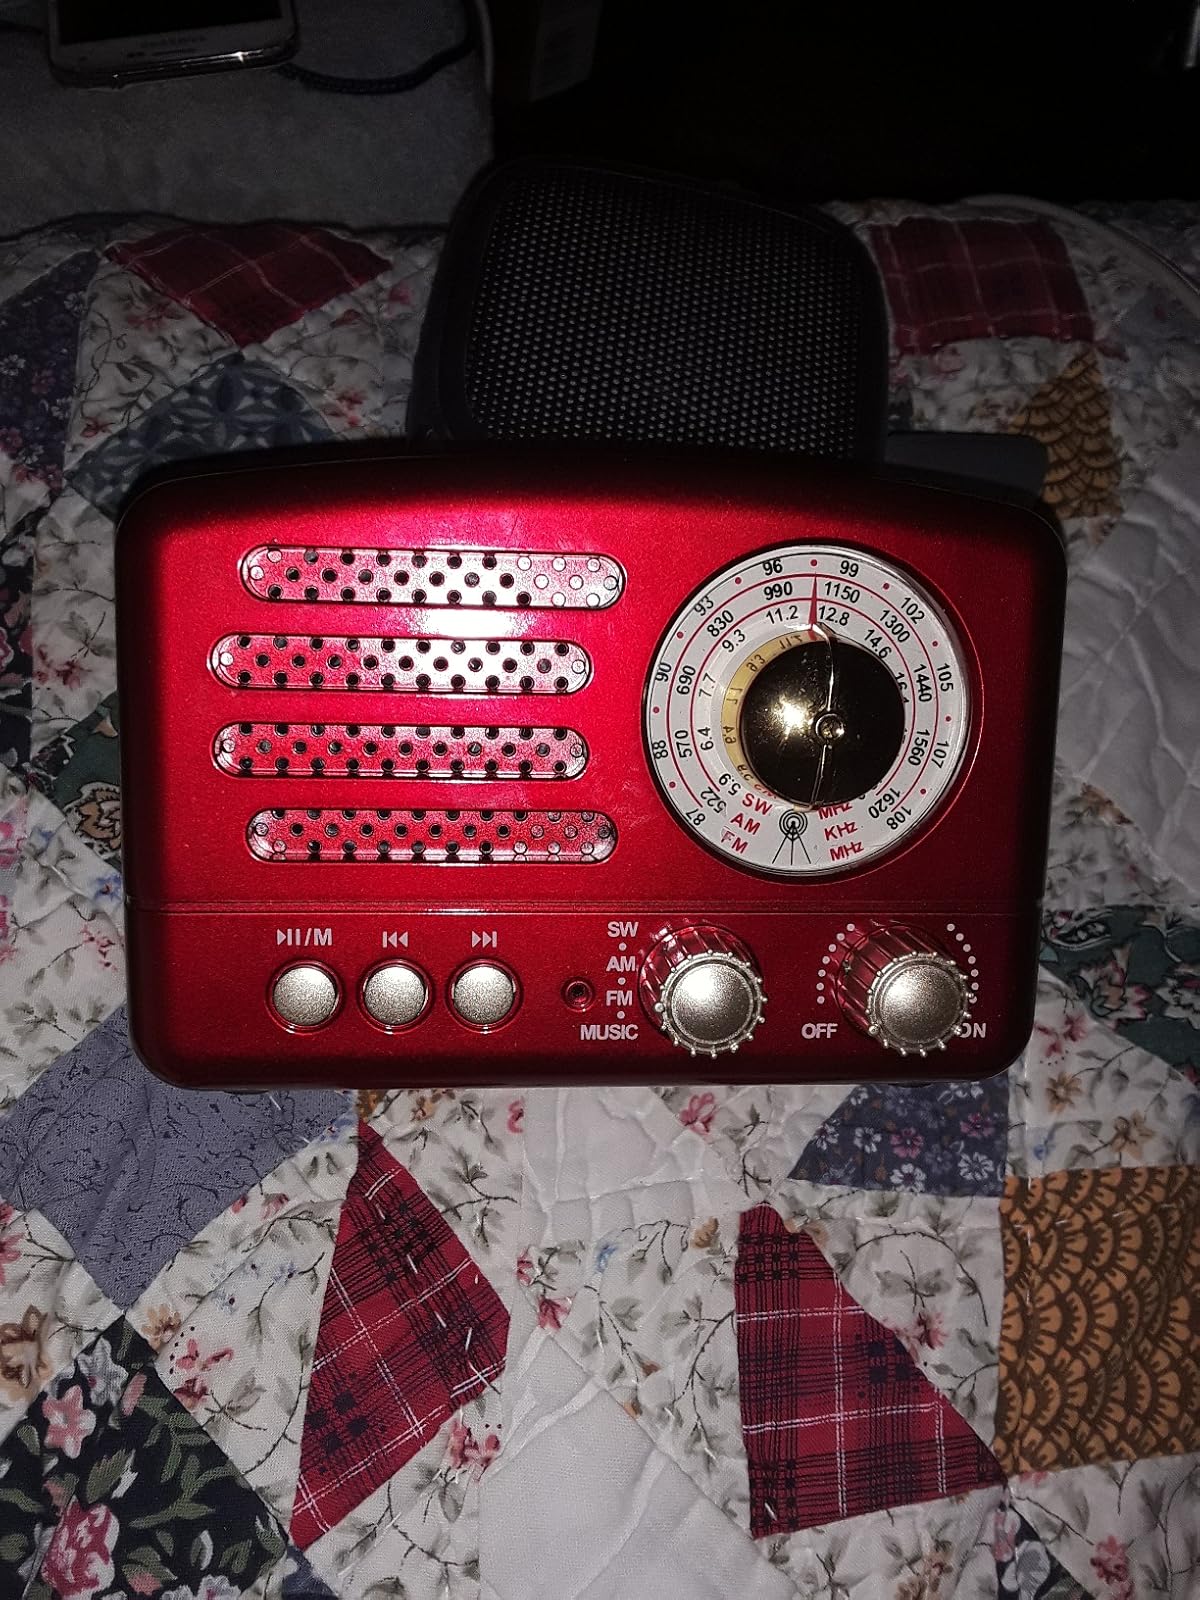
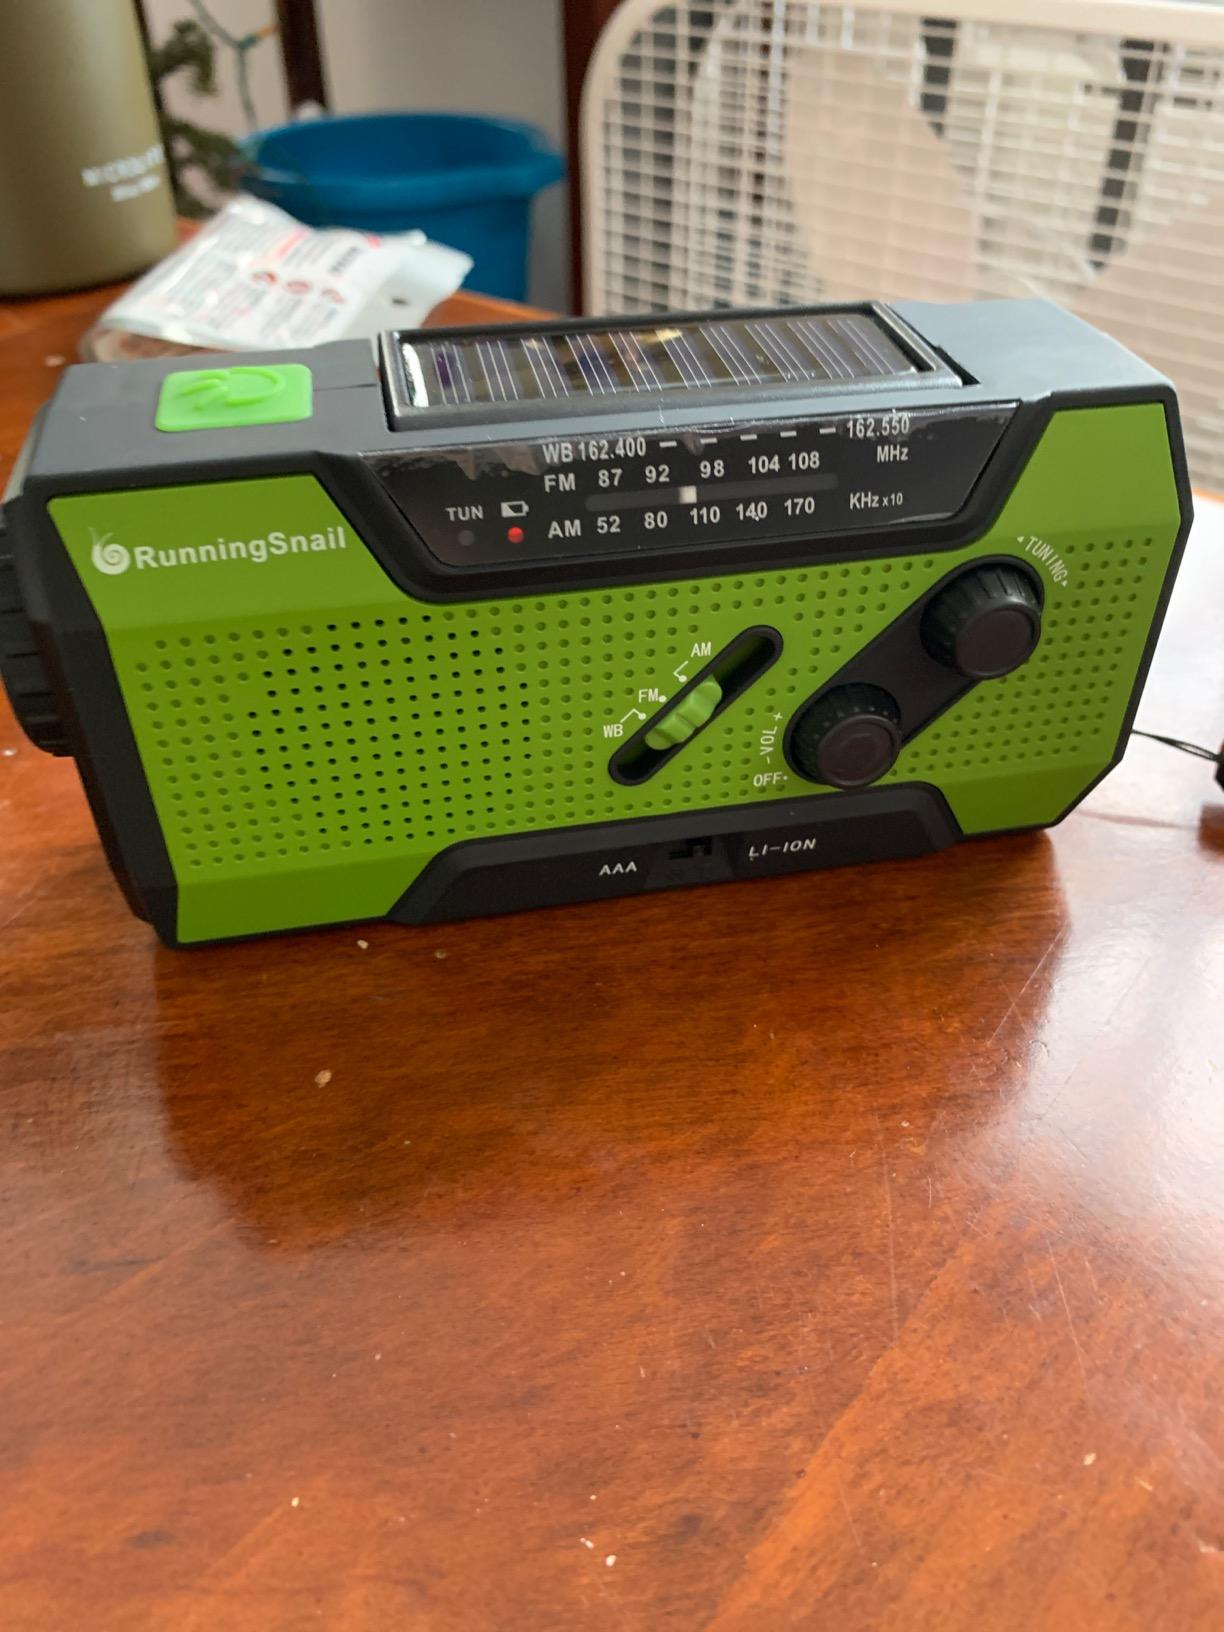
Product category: radio
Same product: no